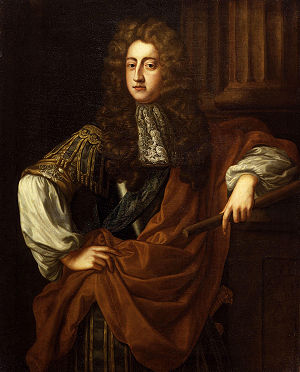
Jørgen af Danmark
Portræt udført af John Riley, ca. 1687
Prins Jørgen af Danmark var en dansk prins, der var søn af Frederik 3. og Dronning Sophie Amalie. Han var britisk prinsgemal som ægtefælle til dronning Anne af Storbritannien.